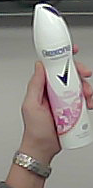
Product: rexona_spray